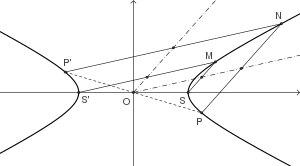
En mathématiques, une hyperbole est une courbe plane obtenue comme la double intersection d'un double cône de révolution avec un plan. Elle peut également être définie comme une conique d'excentricité supérieure à 1, ou comme l'ensemble des points dont la différence des distances à deux points fixes est constante.